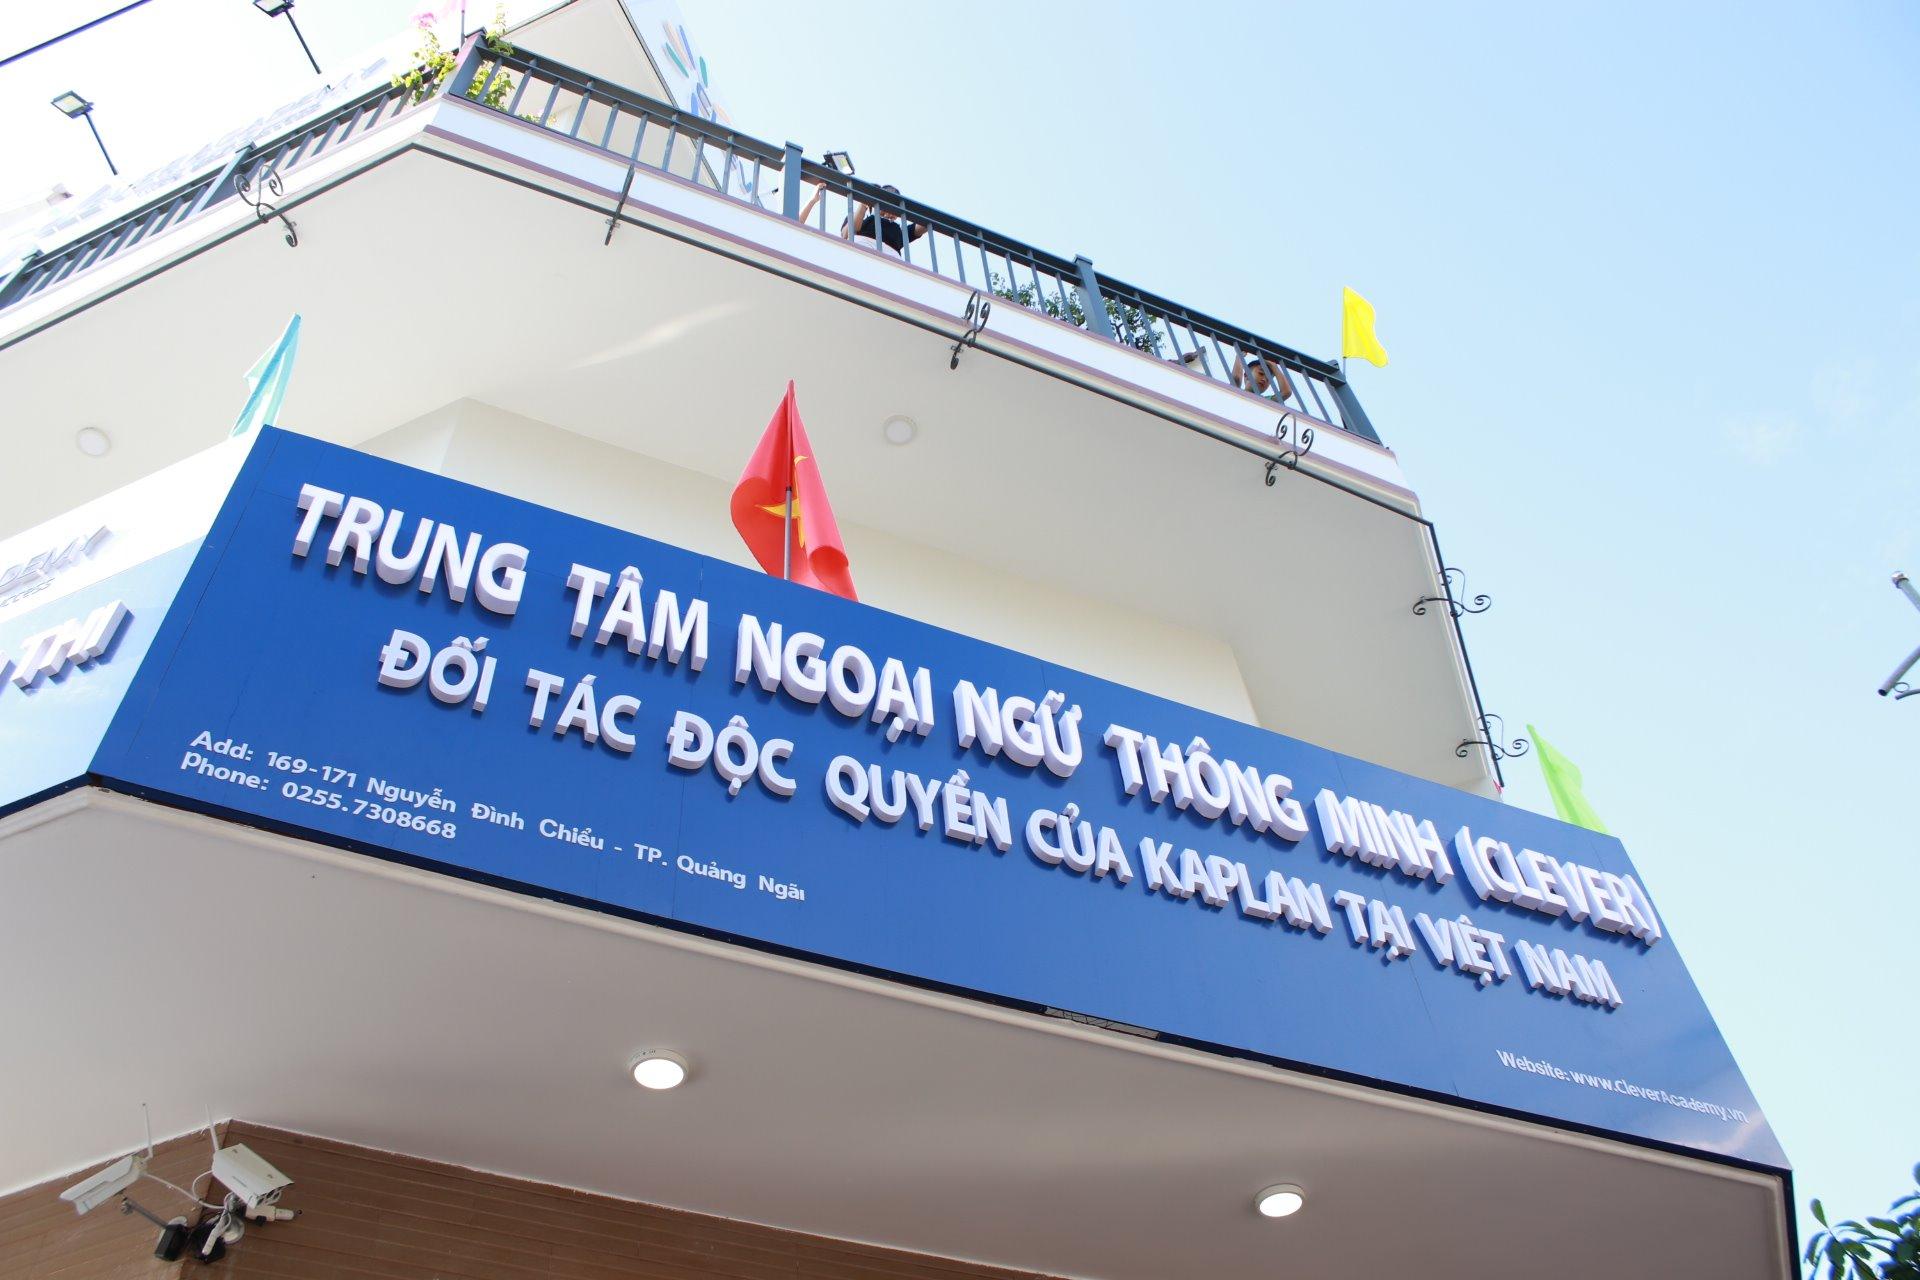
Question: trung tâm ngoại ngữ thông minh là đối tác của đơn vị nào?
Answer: đối tác độc quyền của kalan tại việt nam